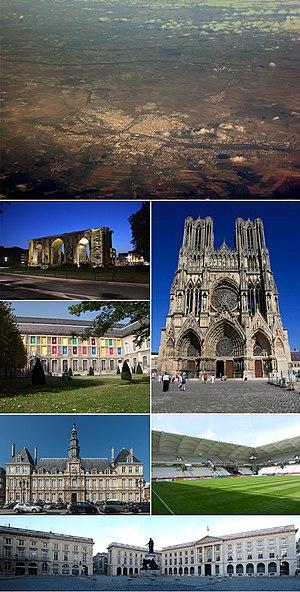
Reims est une commune française qui se situe dans le département de la Marne en région Grand Est. Avec 182 460 habitants en 2017, Reims est la douzième commune de France par sa population. Elle n'est, en revanche, que la 29ᵉ aire urbaine française avec 320 276 habitants en 2014. Quant à son unité urbaine, elle regroupe 210 995 habitants en 2013 sur sept communes : Bétheny, Saint-Léonard, Taissy, Cormontreuil, Tinqueux, Saint-Brice-Courcelles et Reims.